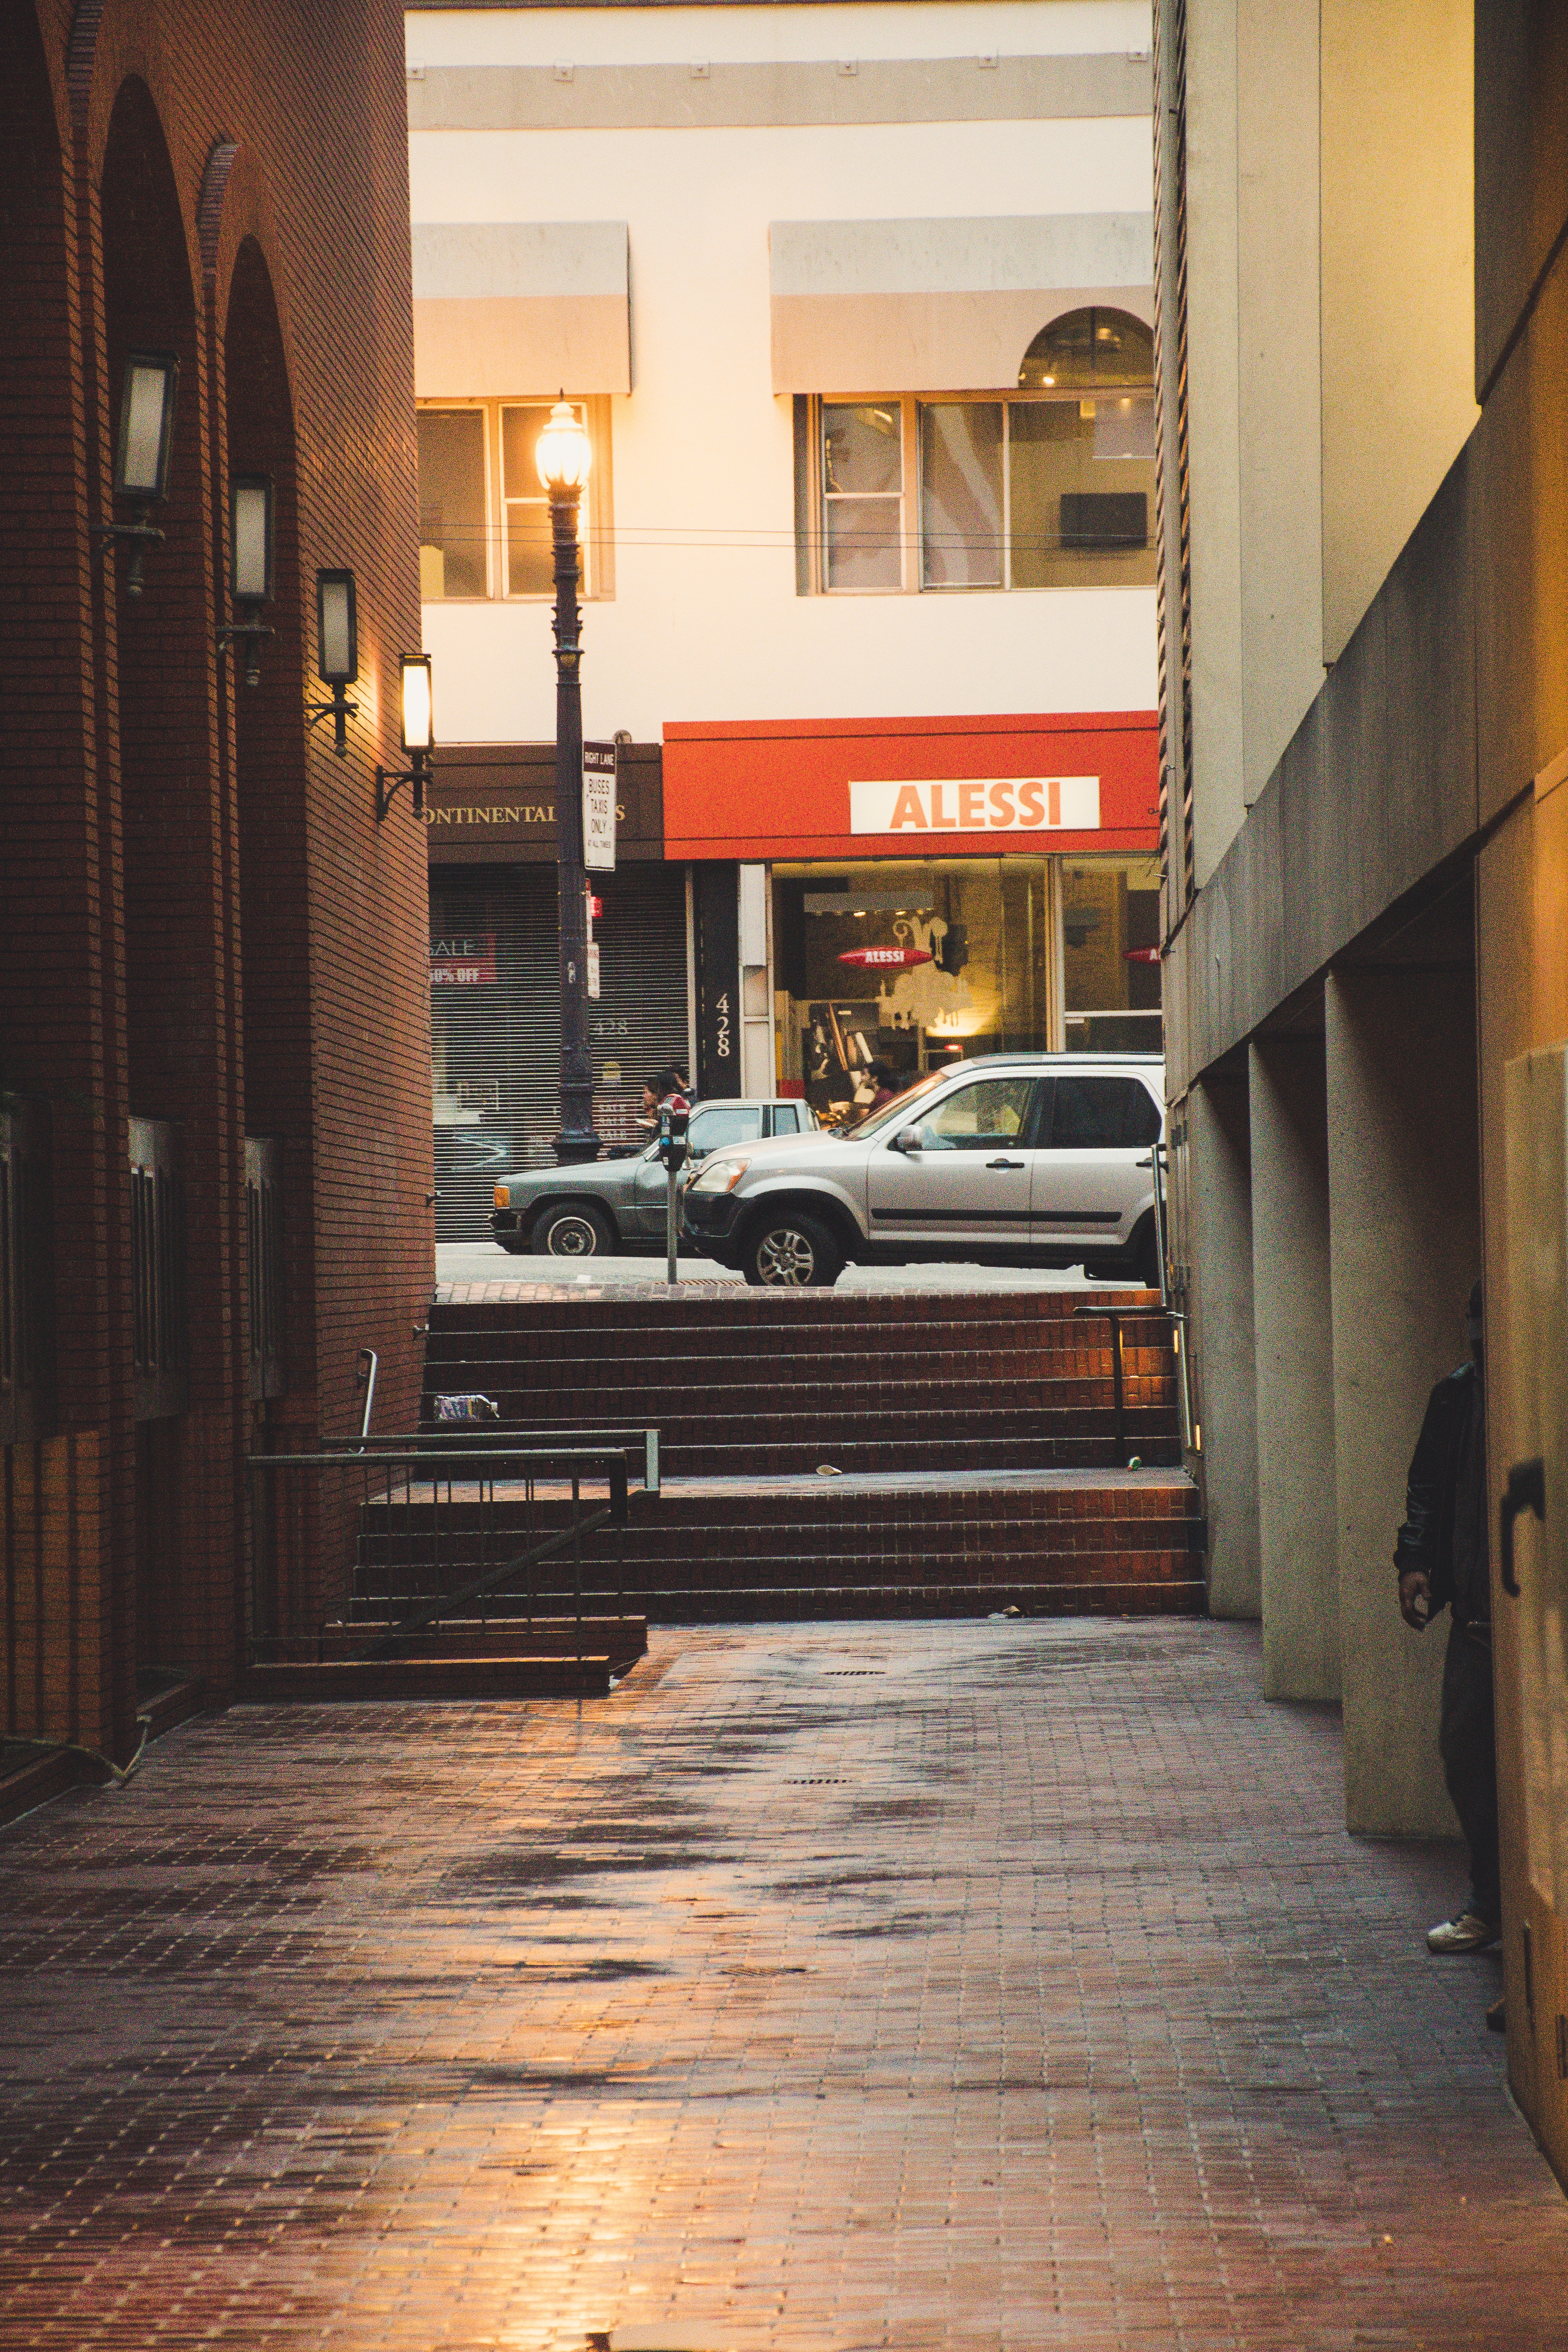
architecture, urban area, street, building, alley, infrastructure, neighbourhood, car, floor, road, night, vehicle, city, flooring, wood, house, road surface, downtown, Tints and shades, sidewalk, evening, door, family car